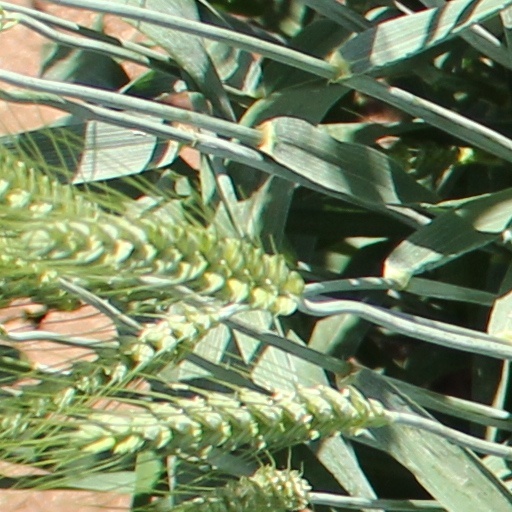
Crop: wheat